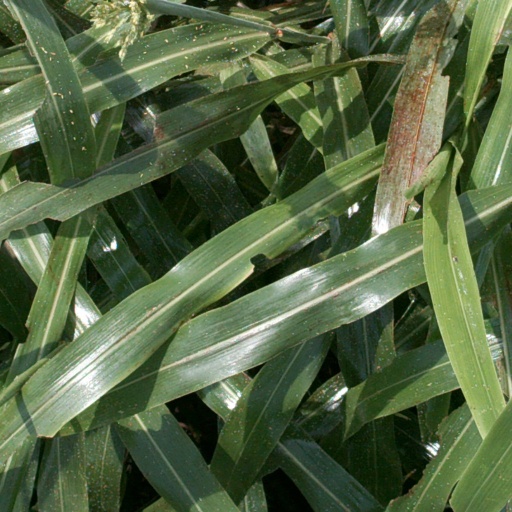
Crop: sorghum